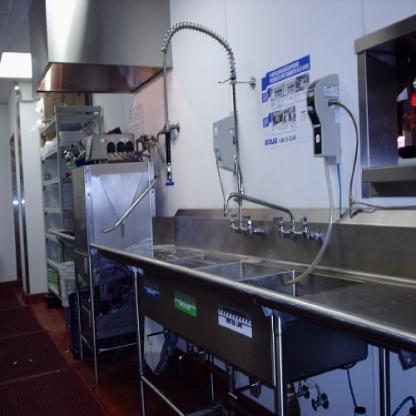
Scene: Indoor